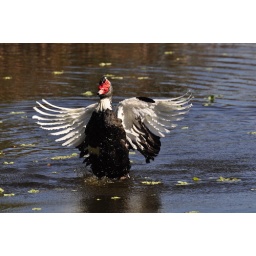
A Muscovy duck bathes in the water of the small lake behind our Florida home.